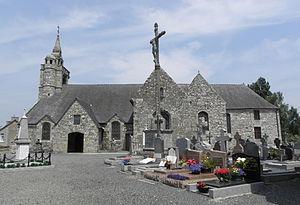
Église Saint-Gilles de Saint-Gilles-les-Bois (22). Vue méridionale.
La liste des églises des Côtes-d'Armor recense de la manière la plus complète possible les églises, cathédrales et basiliques situées dans le département français des Côtes-d'Armor.
Saint-Gilles-les-Bois [sɛ̃ ʒil lɛ bwa] est une commune du département des Côtes-d'Armor, dans la région Bretagne, en France.